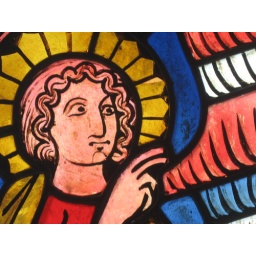
A face in detail from a stained glass window